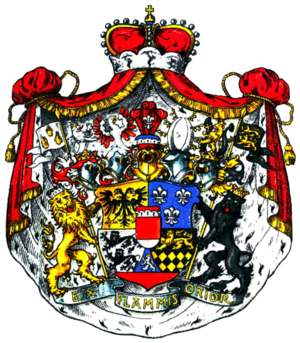
Hohenlohe
Våbenskjold for prinserne af Hohenlohe-Langenburg
Hohenlohe er en slægt i den tyske højadel. I 1700-tallet fik flere grene af slægten titler som rigsfyrster. I 1815 blev slægten standsherrer i Det tyske forbund.